Taki Station (Mie)

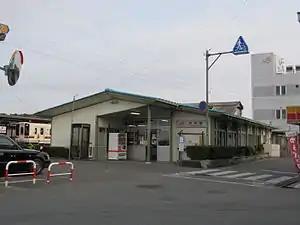
Taki Station

is a junction passenger railway station located in the town of Taki, Taki District, Mie Prefecture, operated by Central Japan Railway Company (JR Central).